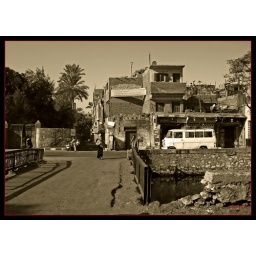
A street shot of the main road in Giza leading to the Pyramids of Giza.